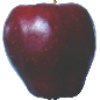
Label: red_delicious_apple